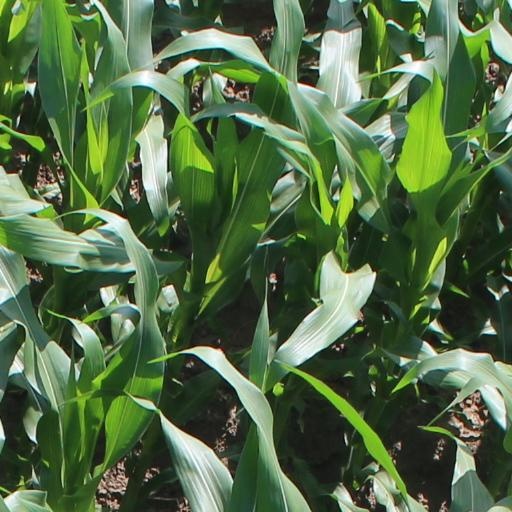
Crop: maize; corn